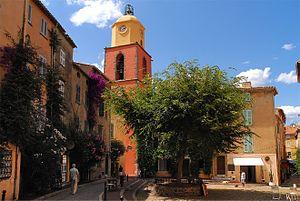
Saint-Tropez est une commune française située dans le département du Var en région Provence-Alpes-Côte d'Azur, chef-lieu du canton de Saint-Tropez.